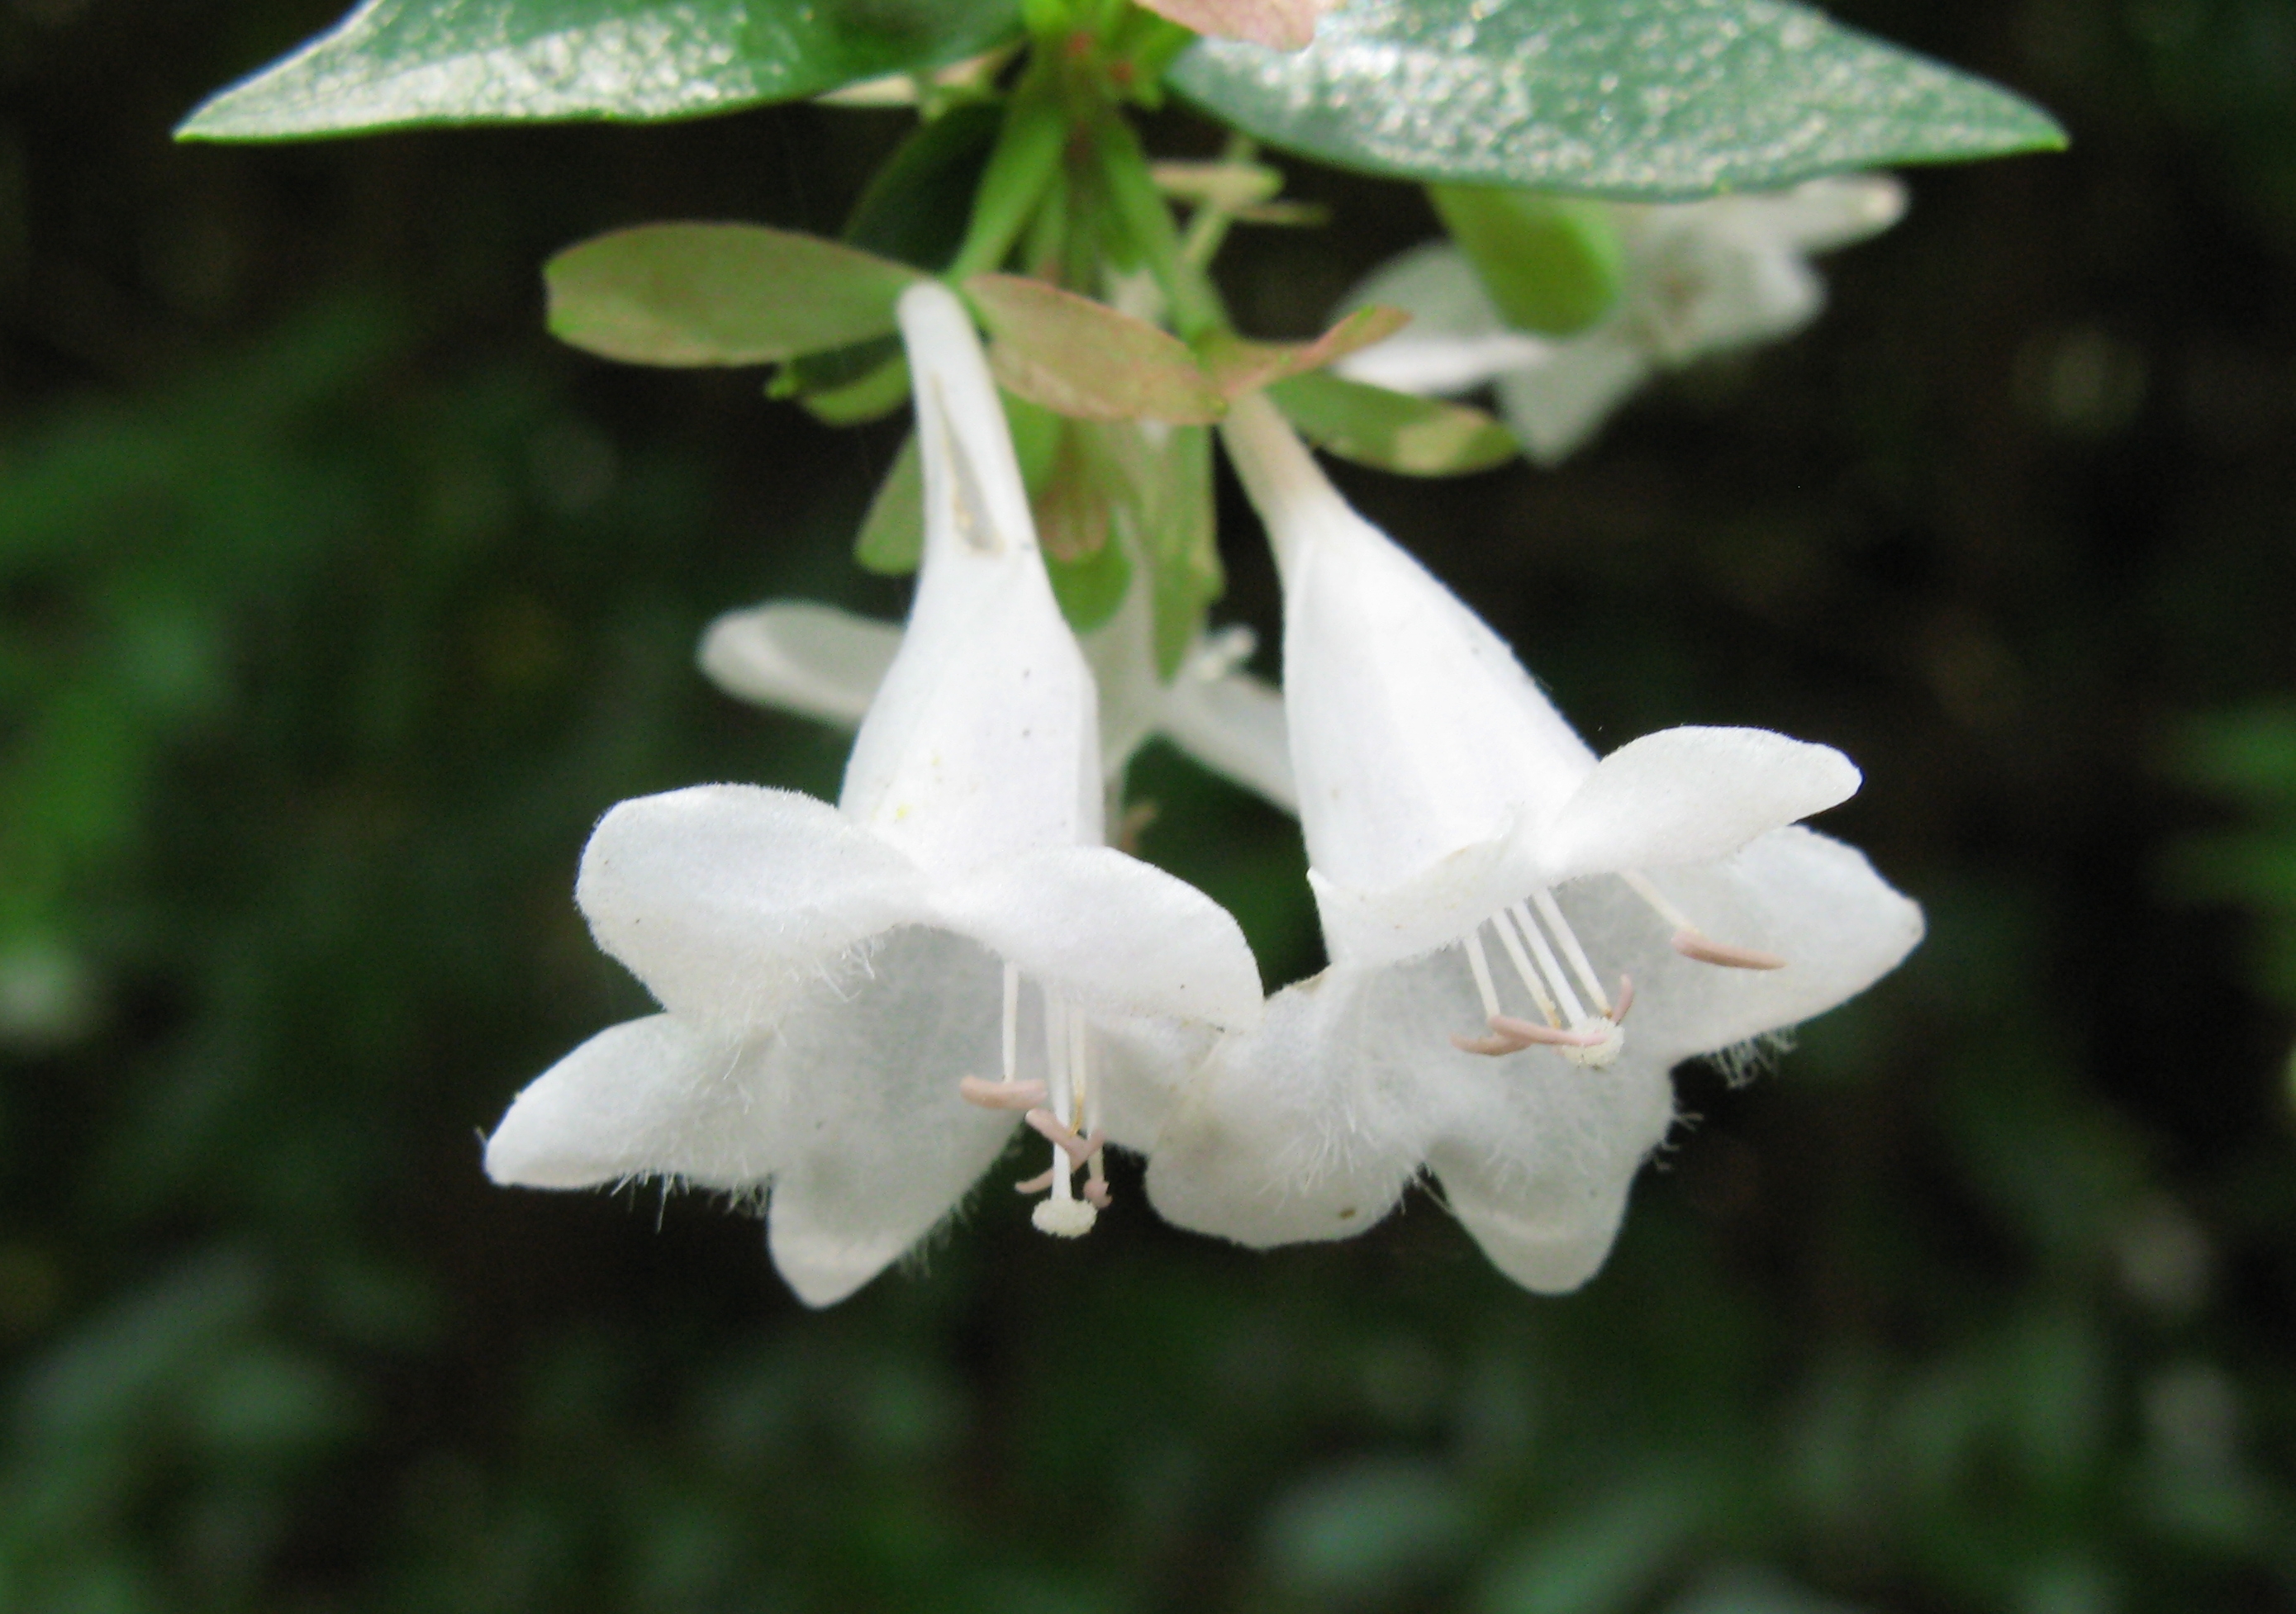
blossom, plant, flower, high, botany, flora, wildflower, shrub, hires, hi, res, resolution, glossy, g7, grandiflora, abelia, macro photography, jasmine, flowering plant, bellflower family, dendrobium, land plant